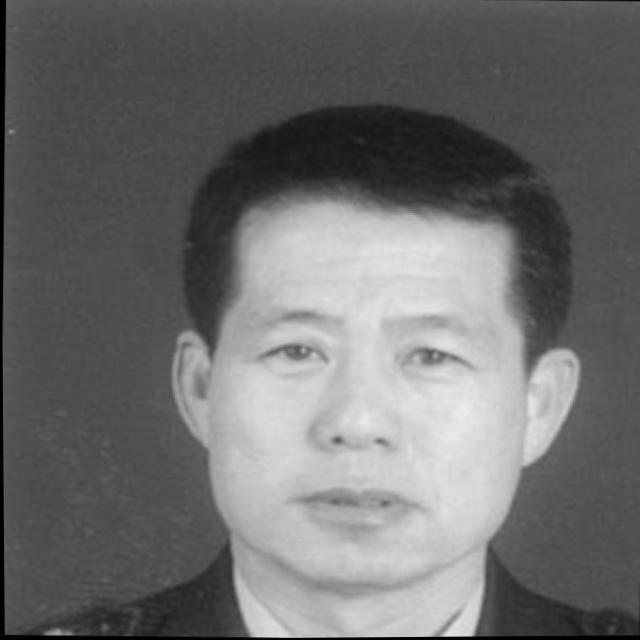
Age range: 45-64